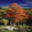
Label: maple_tree